Gymnostachyum febrifugum

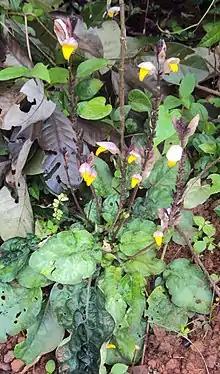
Plant with flowers

The species is classified as a member of the order Lamiales, family Acanthaceae, and genus "Gymnostachyum".